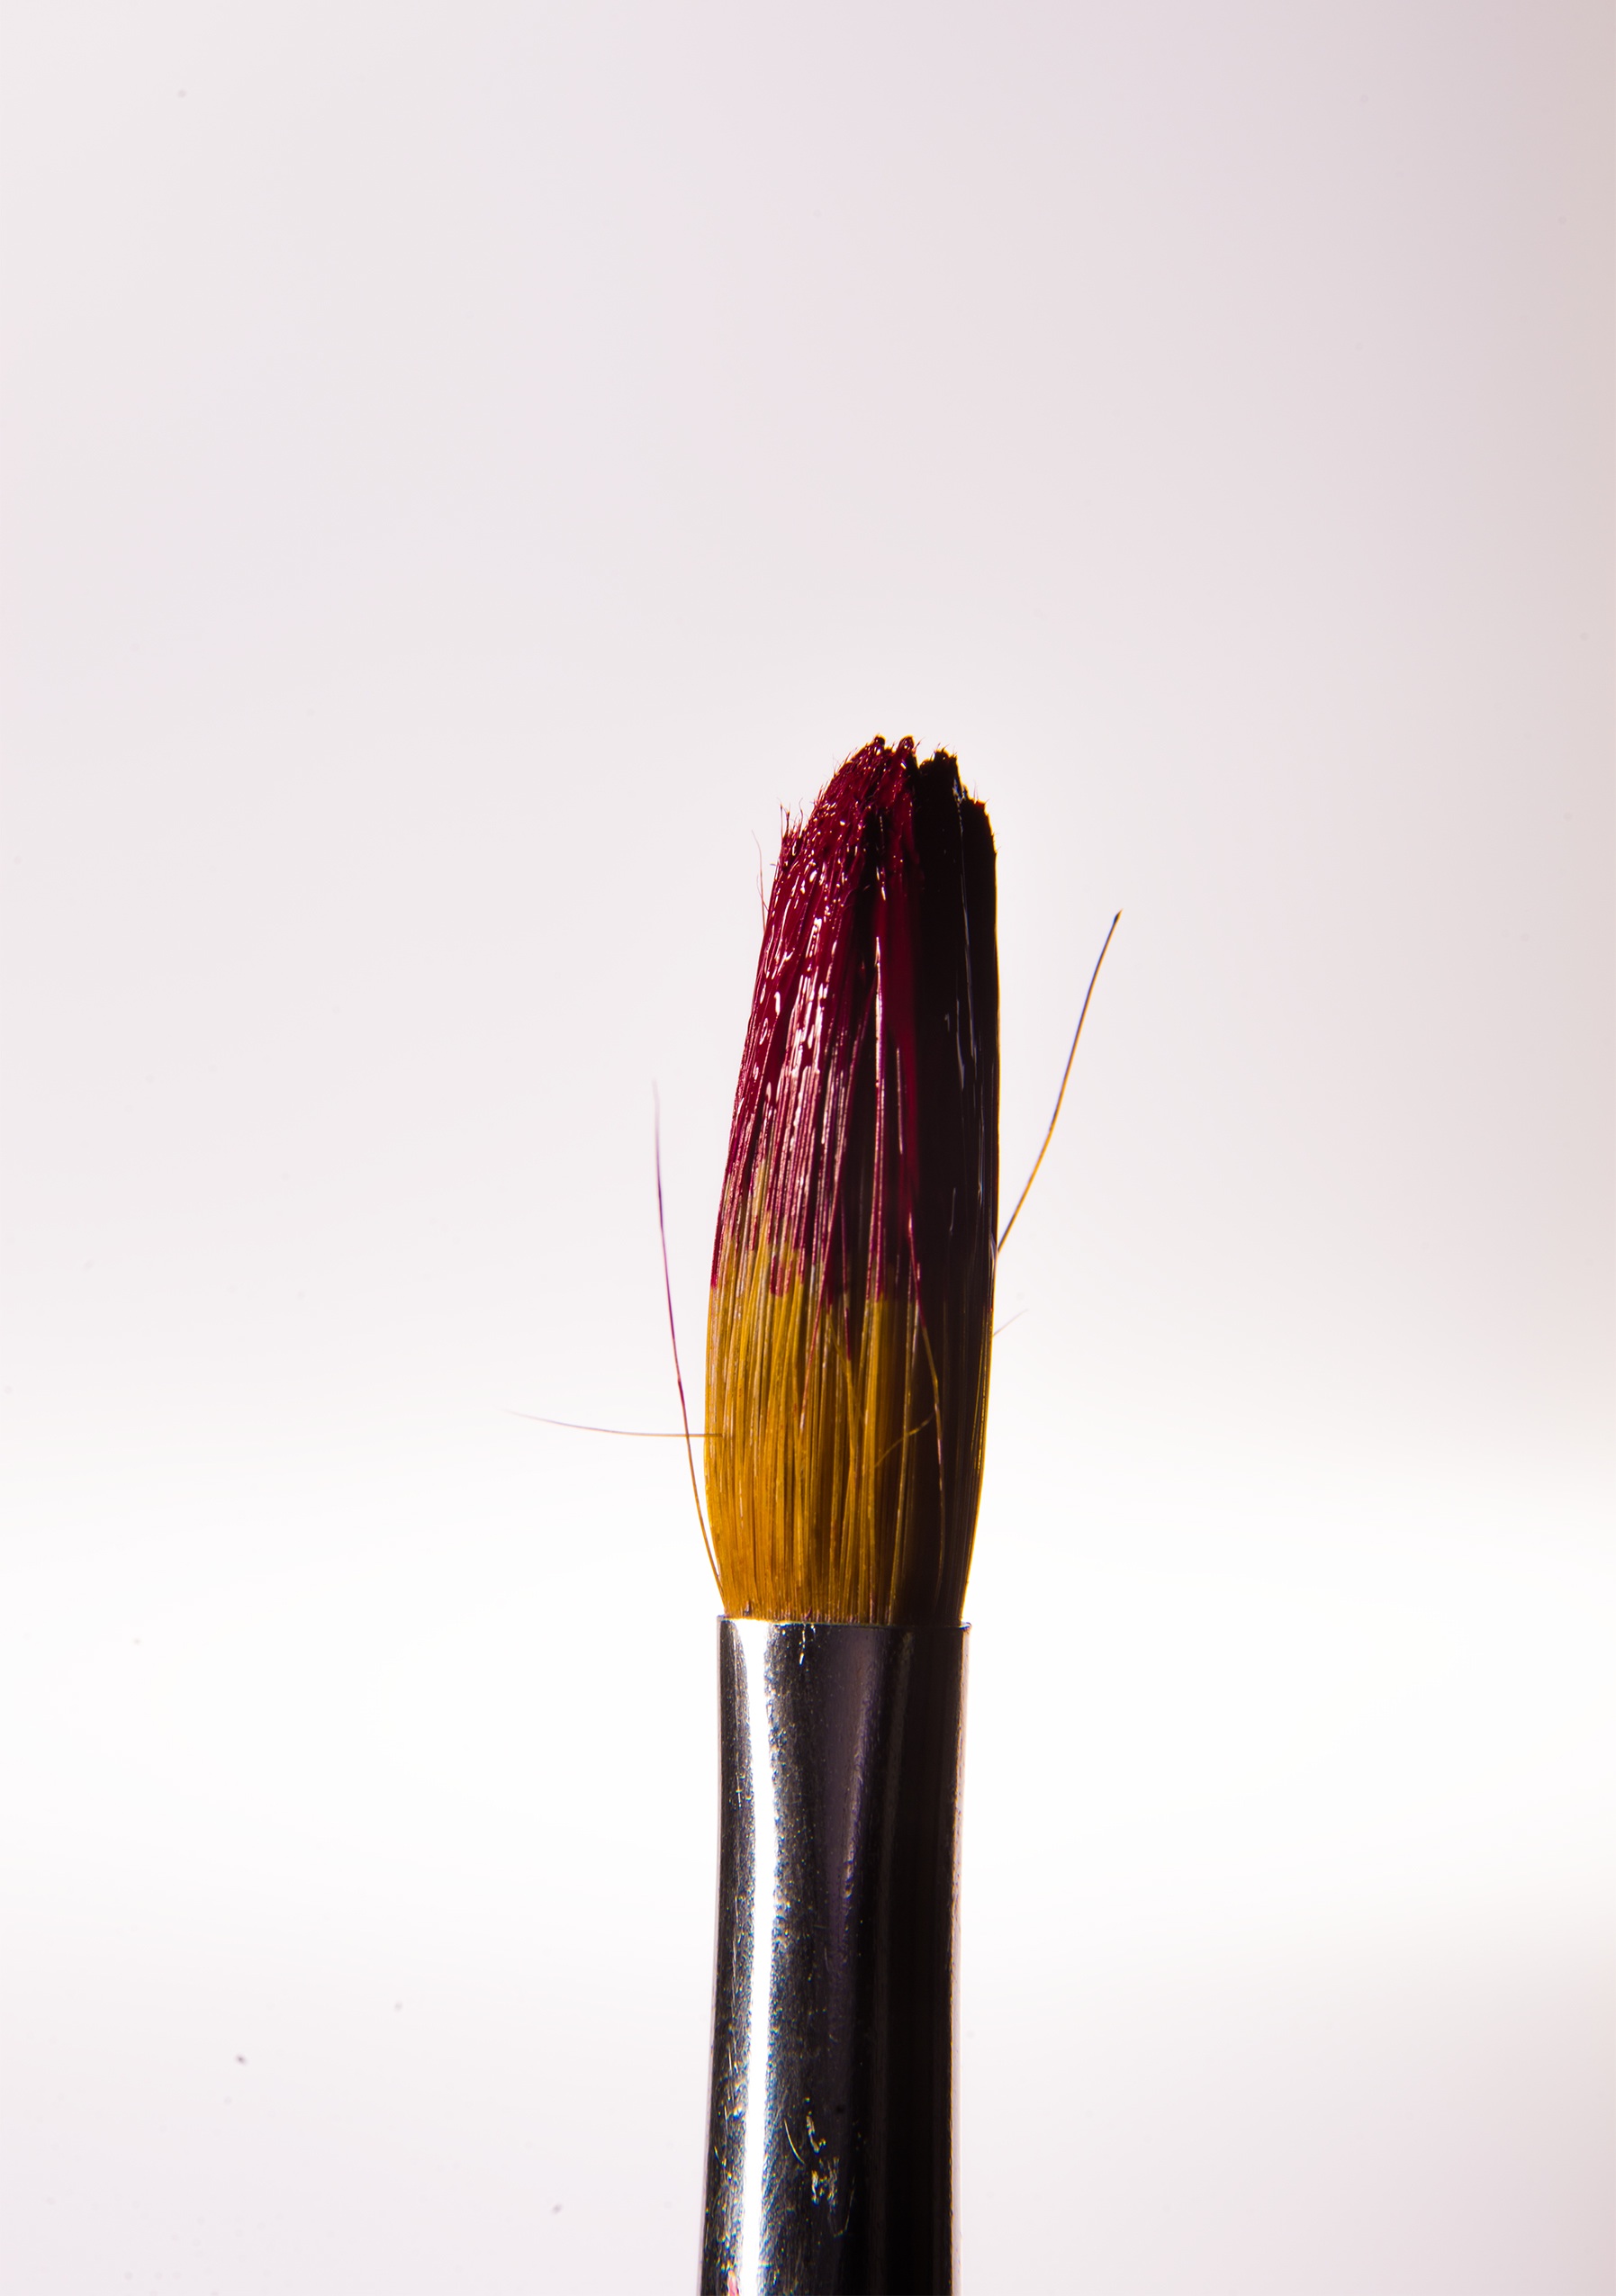
hand, flower, red, close up, macro photography